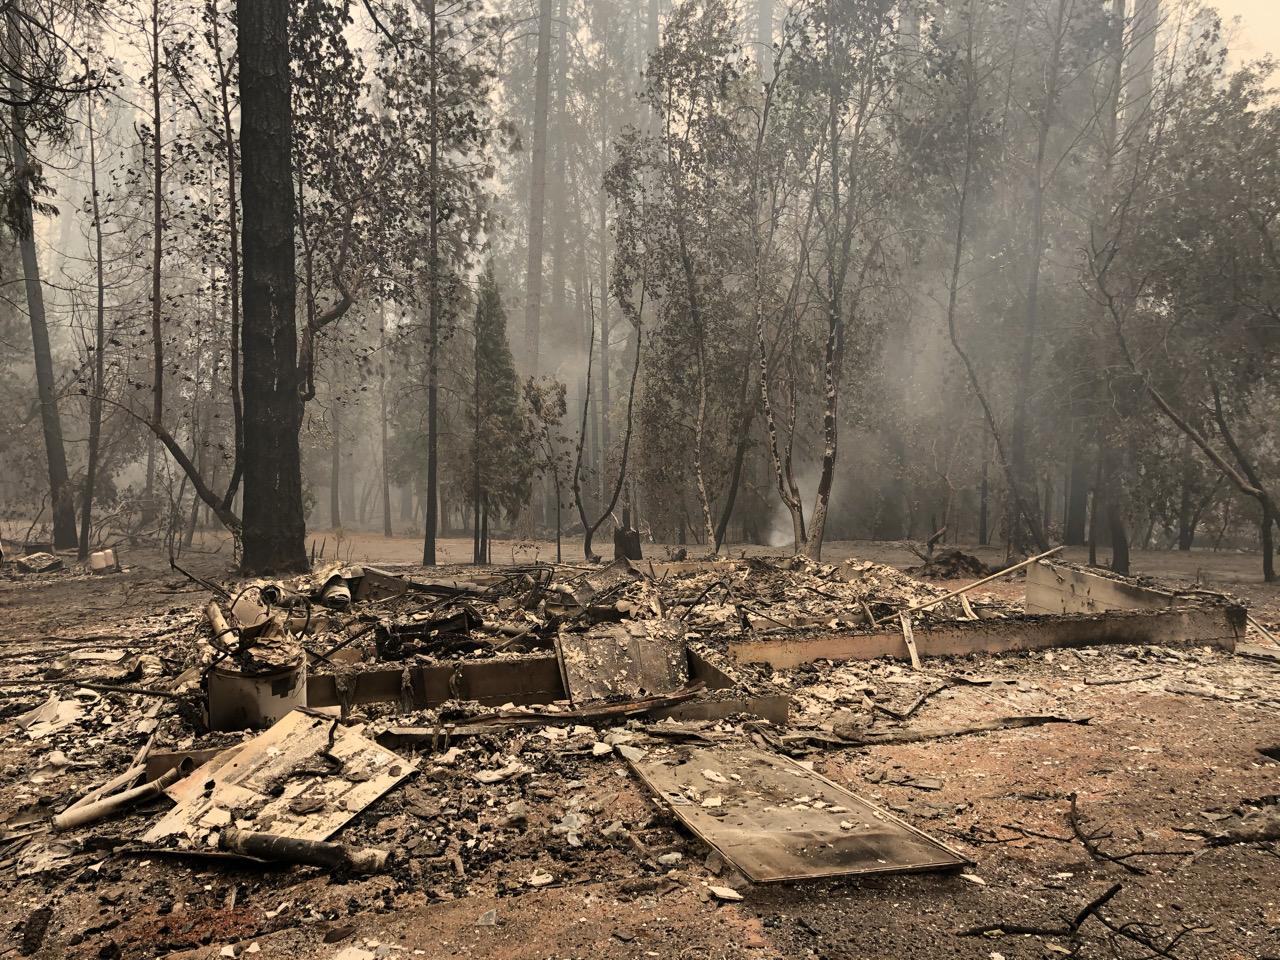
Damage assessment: destroyed